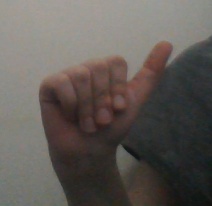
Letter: dhad